Allaman

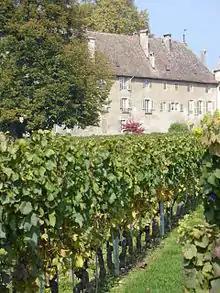
Allaman Castle grounds

Allaman Castle is listed as a Swiss heritage site of national significance.